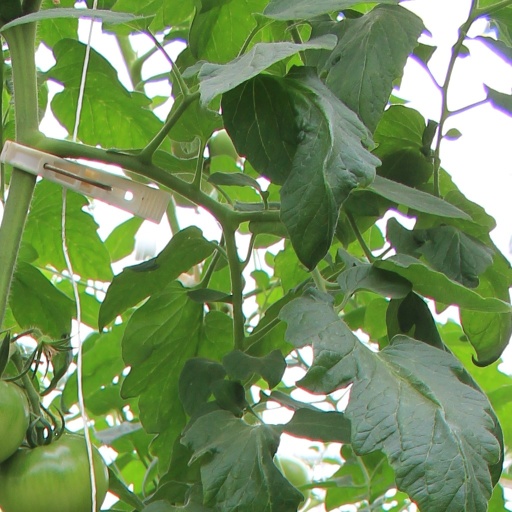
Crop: tomato